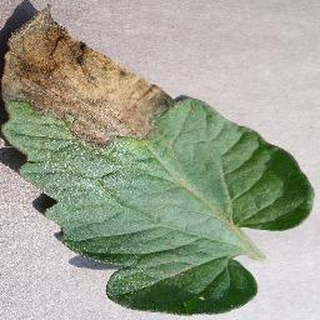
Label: tomato_late_blight